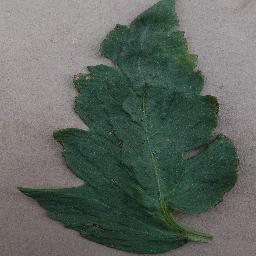
Label: Tomato___Bacterial_spot